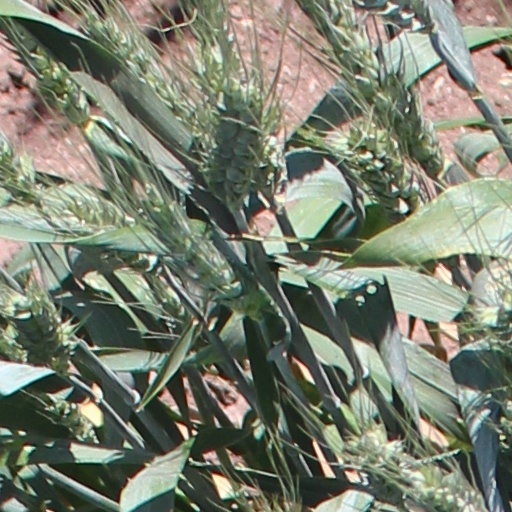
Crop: wheat